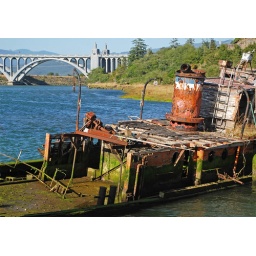
This ship had a long and interesting history, before it sunk at Gold beach in Oregon.